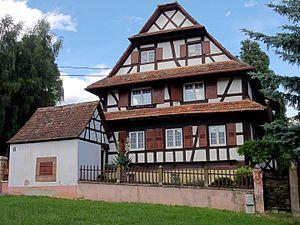
Alteckendorf est une commune française du département du Bas-Rhin en région Grand Est.